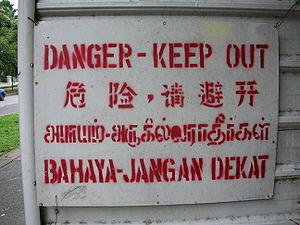
Signalisation d'avertissement quadrilingue à Singapour, dans les quatre langues officielles du pays, avec de haut en bas
Singapour a quatre langues officielles qui sont le mandarin, l'anglais, le malais et le tamoul.